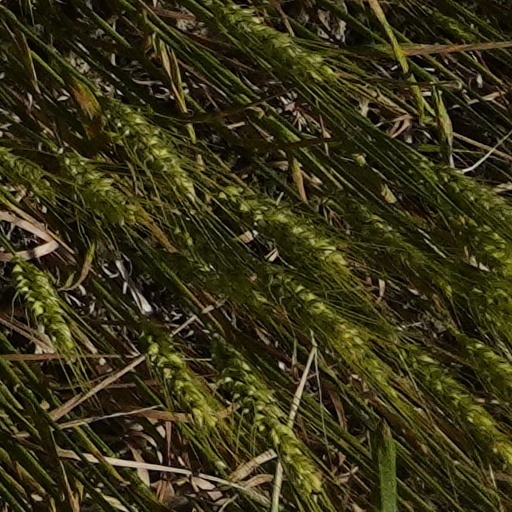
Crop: wheat